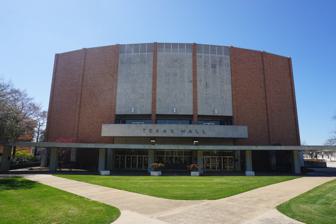
Building: Texas Hall
Country: United States of America
Year built: 1965
Texas Hall Texas Hall exterior in 2021 Location 701 S Nedderman Dr, Arlington, Texas 76010 Coordinates 32°43′47″N 97°06′55″W / 32.7297°N 97.1154°W / 32.7297; -97.1154 Owner University of Texas at Arlington Type Multi-purpose venue Capacity 2,625 Construction Opened October 18, 1965 ( 1965-10-18 ) Architect George Dahl Website www .uta .edu /texashall / Texas Hall is a 76,000-square-foot (7,100 m 2 ) proscenium theater on the campus of The University of Texas at Arlington in Arlington, Texas .  It opened in 1965 and has a seating capacity of 2,625. Texas Hall hosts numerous events per year, including concerts, lectures, meetings, theater, and dance. The debut event at Texas Hall was a performance by legendary American jazz trumpeter and singer Louis Armstrong on October 18, 1965. Historic performers who have appeared at Texas Hall include Rihanna , Aerosmith , Maya Angelou , Prime Minister Benazir Bhutto , Pat Boone, Bowling for Soup, Blue Öyster Cult , Harry Chapin, Neil Diamond , Everclear, Focus, Harlem Globetrotters, Houston Ballet, Earvin “Magic” Johnson, James Earl Jones, Judas Priest , Kansas , King Crimson, Kiss , Ludacris, Barry Manilow , Steve Miller Band, MTV Battle of the Bands, Nektar, Willie Nelson , Leonard Nimoy, Edward James Olmos, Cal Ripken Jr., Bob Seger , Jerry Seinfeld , Shiva's Headband, Emmitt Smith, The Supremes , Veggie Tales, Forest Whitaker , Johnny Winter and Frank Zappa . Features Texas Hall, circa 1965 Texas Hall has ground-level and balcony seating.  Seating on the ground level is 1,273, and the balcony seats 1,352.  Prior to the athletic teams vacating Texas Hall, there was bleacher seating opposite the theater seating that could sit 600. The stage is over 5,000-square-foot (460 m 2 ).  Dressing rooms are under the stage.  A sound station with a stage view is at the back of the ground-level seating. Athletic venue View from the floor looking at the stage, taken during the final men's basketball game at Texas Hall Texas Hall debuted intercollegiate basketball on December 1, 1965, when the Arlington State College Rebels men hosted the East Texas State Lions . Arlington State lost the opener 67–61.  UTA's men's team record at Texas Hall was 351–222, a winning percentage of .613. As an athletic facility, Texas Hall was the home of UT Arlington Mavericks men's basketball , women's basketball, wheelchair basketball , and volleyball . It was one of the most unusual basketball/volleyball venues in America. In 1997 Texas Hall was noted by Sports Illustrated as one of college basketball's best places to watch a game due to the audience's up-close view of the court. In 2012, athletic operations moved to the new $78 million College Park Center on the east side of campus, leaving Texas Hall to function exclusively as a campus performing arts and lecture venue. The final men's basketball game in Texas Hall was a 63–54 UT Arlington victory against Stephen F. Austin on January 21, 2012.  The final intercollegiate game was a UTA women's basketball loss on January 28, 2012, against Texas State . References